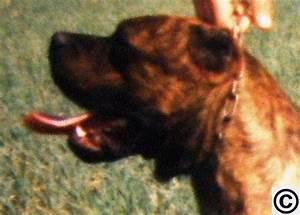
dog